Champagne Chanoine Frères

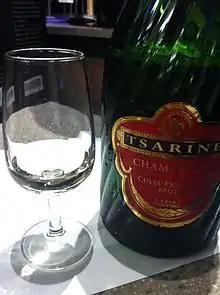
Tsarine Brut

Champagne Chanoine Frères is a Champagne producer based in the Reims region of Champagne. The house, founded in 1730, produces both vintage and non-vintage "cuvee" as well as an extra dry series of wines known as "Tsarine" and "Tsarina".